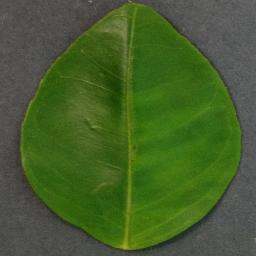
Label: Orange___Haunglongbing_(Citrus_greening)